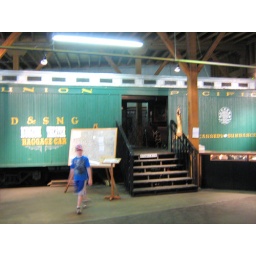
Durango steam train museum - this is the actual box car used in the film 'Butch Cassidy and the Sundance kid'